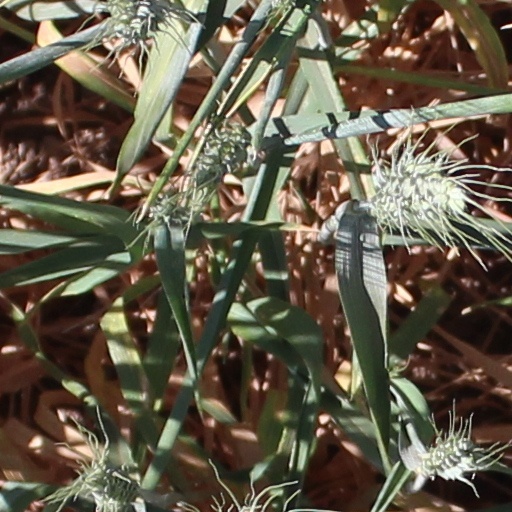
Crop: wheat